Liberty University

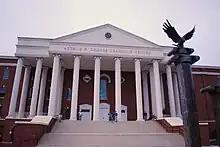
DeMoss Learning Center at Liberty University

The 17-story, 245-foot Freedom Tower, completed in February 2018, is the tallest building in Lynchburg. The tower holds a 25-bell carillon that includes a replica of the Liberty Bell.